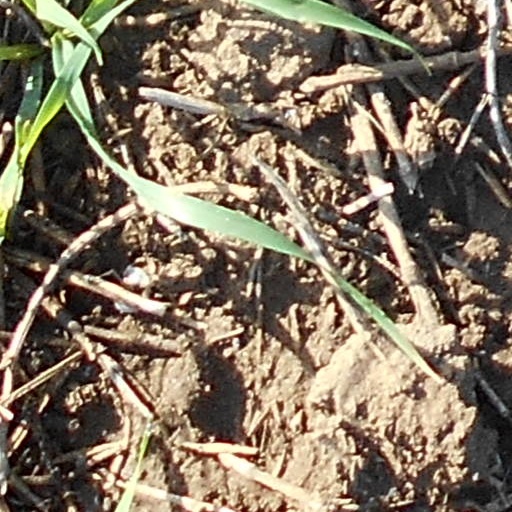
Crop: wheat